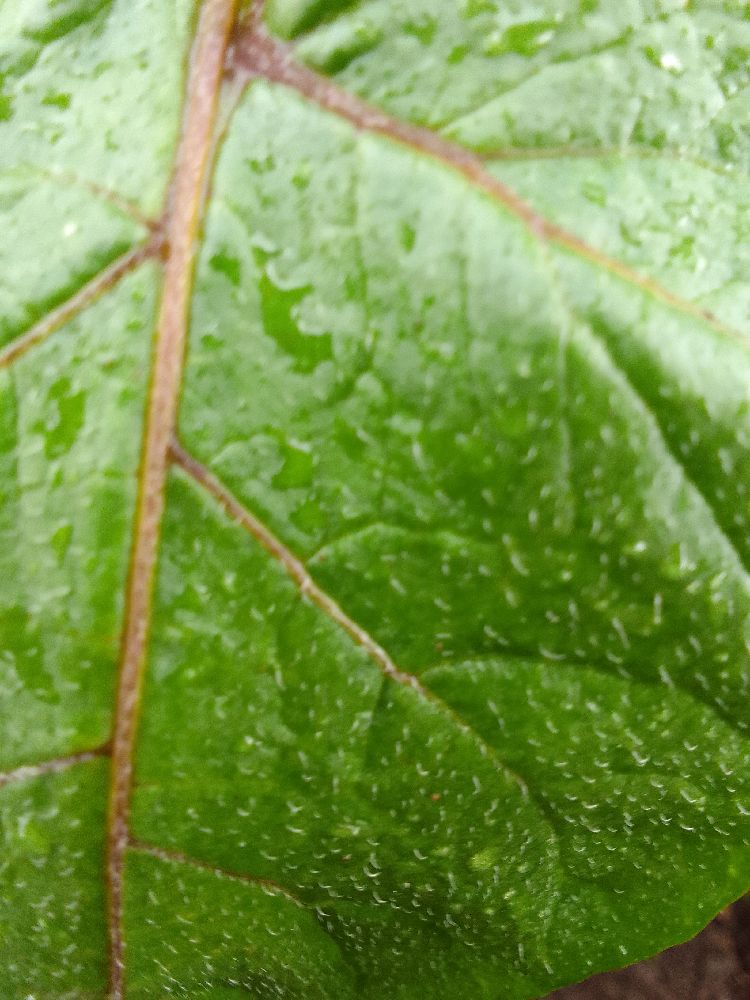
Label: Healthy